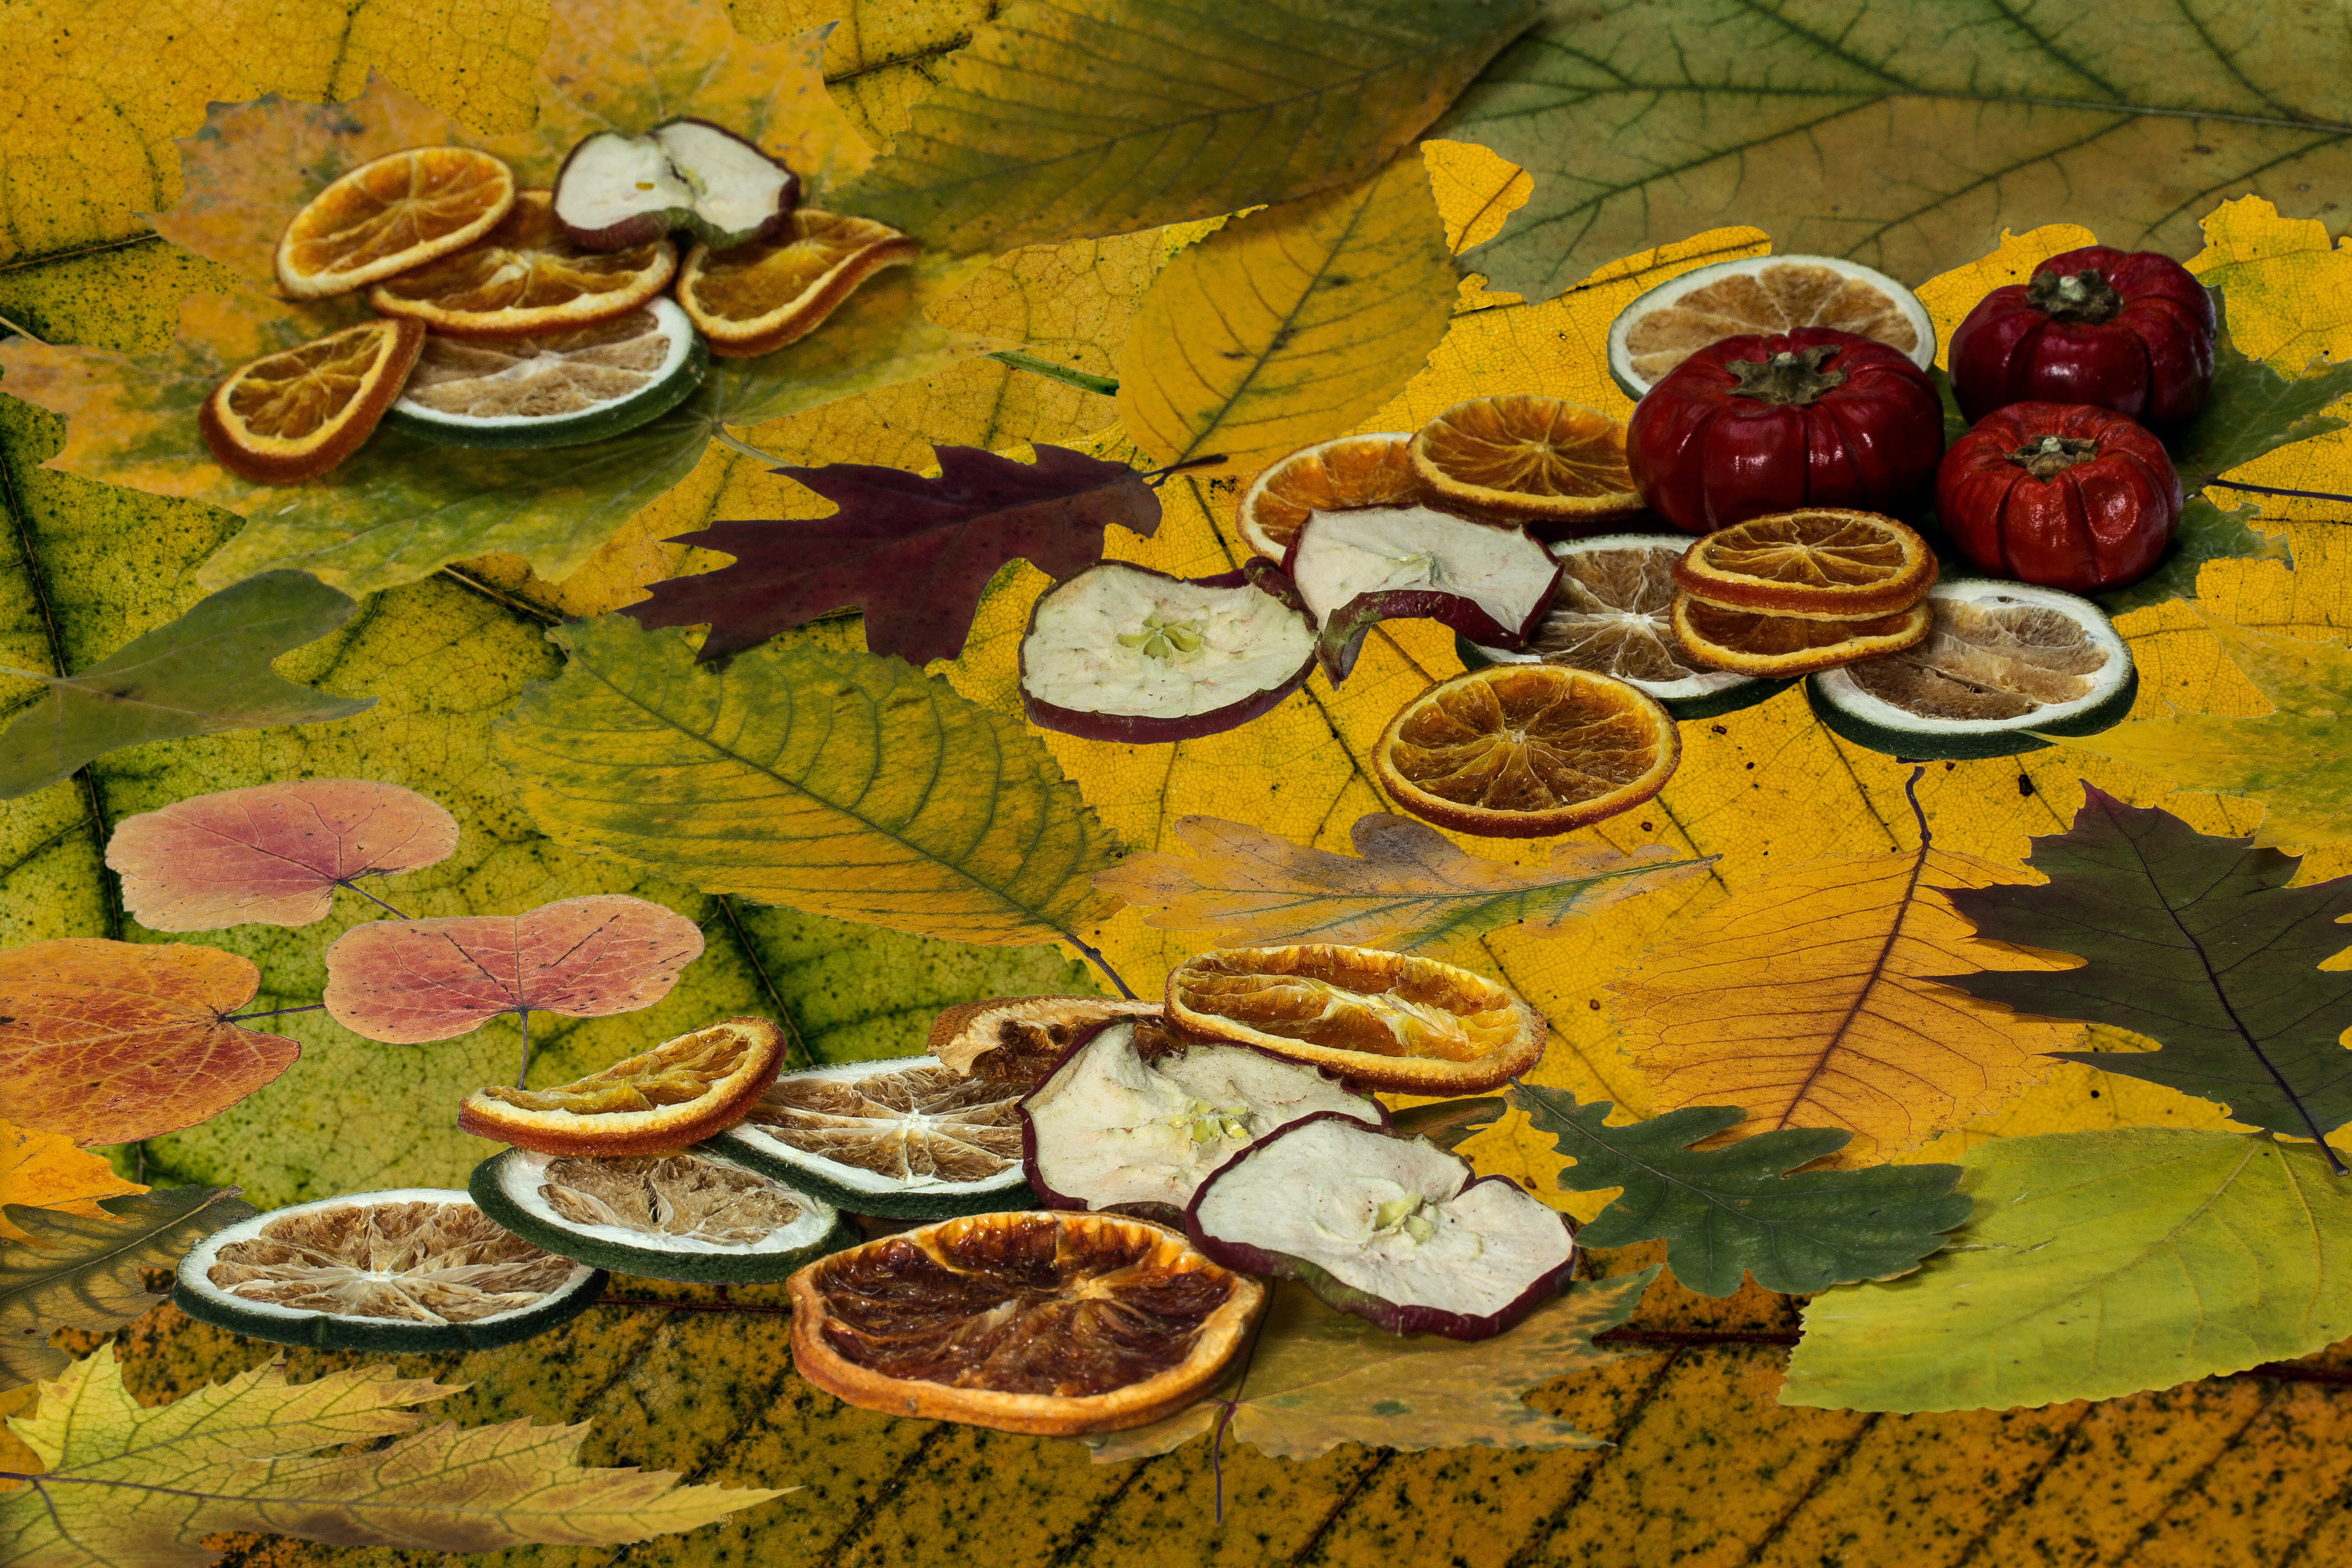
tree, leaf, flower, foliage, autumn, botany, flora, still life, season, painting, arrangement, emerge, leaves, design, fall leaves, dried citrus fruits